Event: Nepal Earthquake
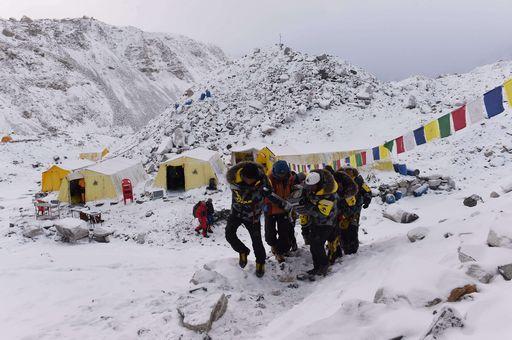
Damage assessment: no_damage